Aberfan disaster

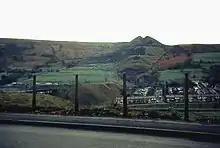
The spoil heaps at Aberfan in 1968. George Thomas, the Secretary of State for Wales, described them as "a psychological, emotional danger"; Tip 5 is furthest from the camera.

The tribunal report quoted one expert who said that Tip 5 "has been standing and is standing at a very low factor of safety"; the quote was read out by Thatcher in the October 1967 parliamentary debate on the inquiry report. S. O. Davies spoke in the debate on the same point: